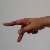
The image shows a hand gesture representing the letter 'P' in Indian Sign Language.